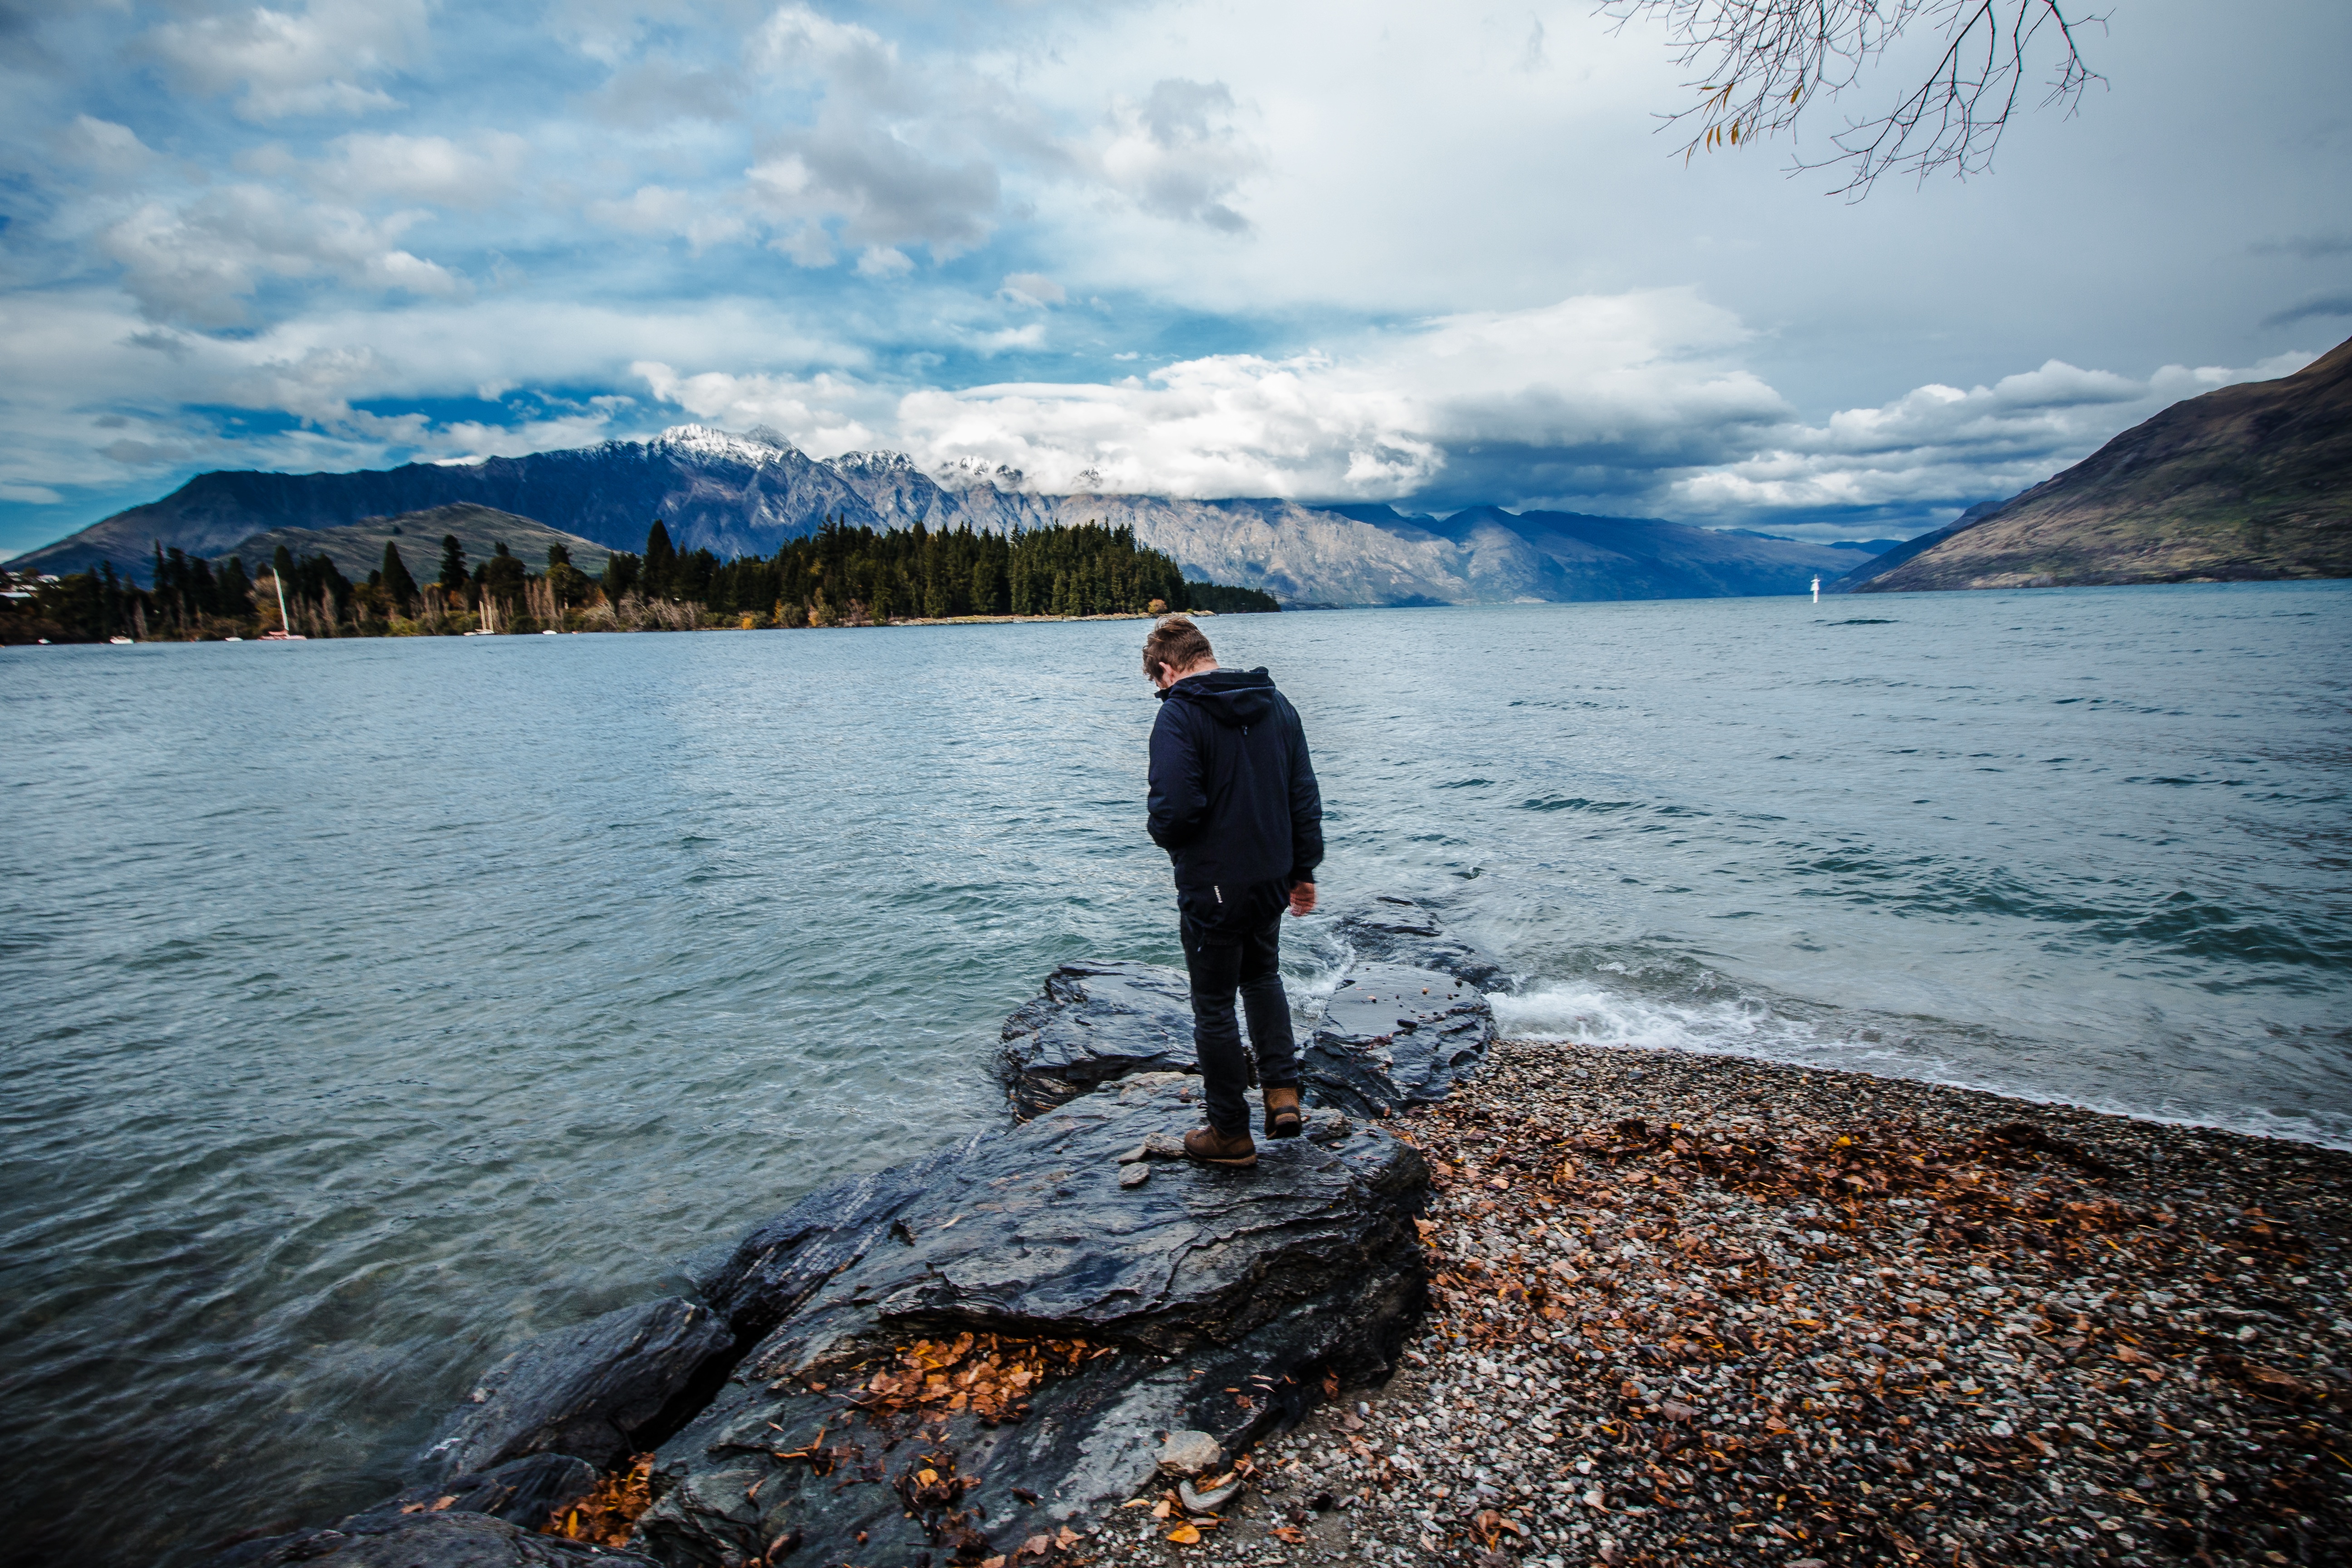
sea, coast, water, nature, rock, ocean, wilderness, walking, mountain, cloud, shore, wave, lake, bay, body of water, loch, landform